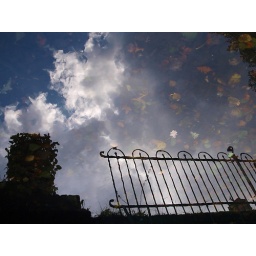
The sky in the water